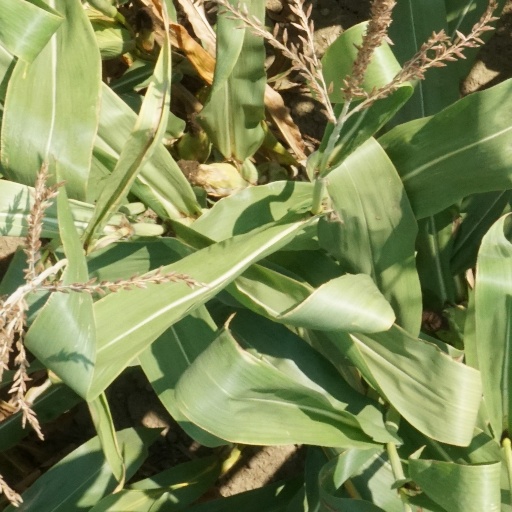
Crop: maize; corn